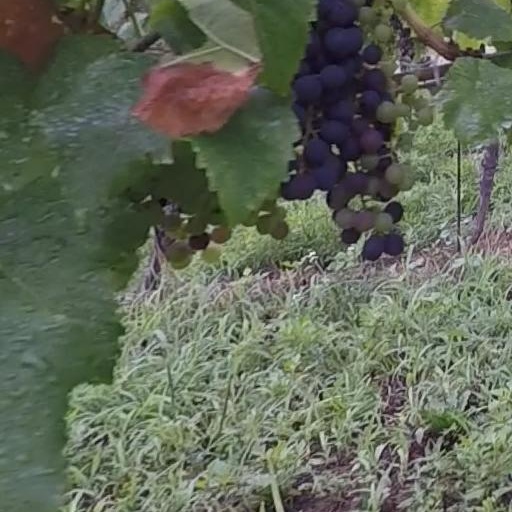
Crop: grape